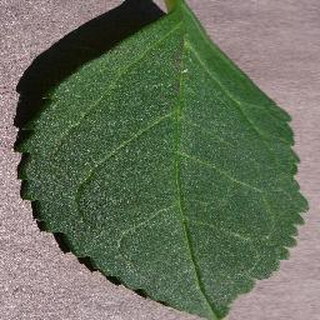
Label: healthy_cherry